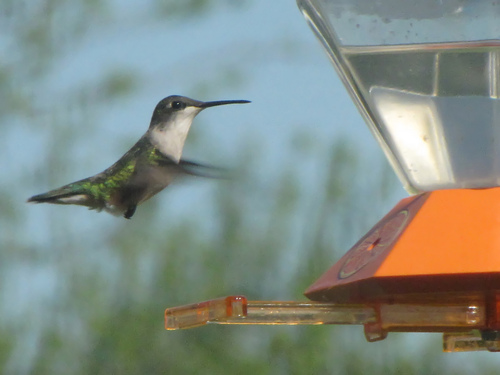
these bird is green and small with a long beak.
a white bodied little bird with iridescent wings and a long thin beak.
a small bird with a long beak, mostly grey with iridescent green patches and rapidly fluttering wings.
small green white and grey bird with short tarsus and long slender black beakbird with long, thin and sharp pointed beak that is black, and gray throat and breast, and black eye
this is a very small bird with an extremely long skinny beak, it has a white breast, black crown, and green body.
this is a small bird with a black and green body with a long beak and a white breast.
this bird has gray wings and a gray crown with a white colored neck.
this bird is white, black and green in color, with a long and skinny beak.
this bird is green with black and has a long, pointy beak.
Species: Ruby Throated Hummingbird